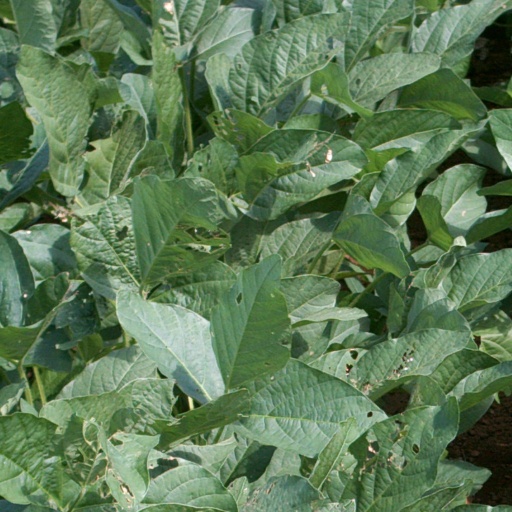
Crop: soybean